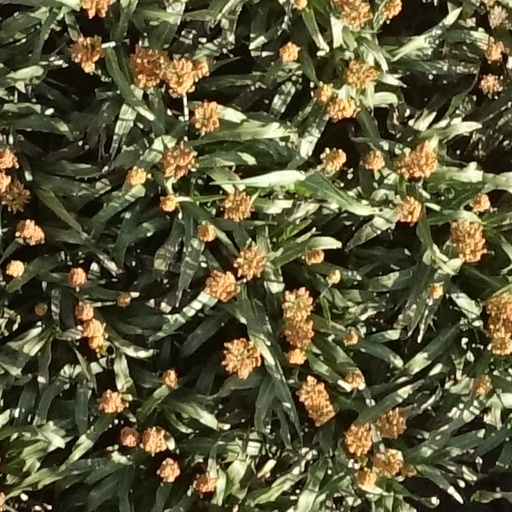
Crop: sorghum